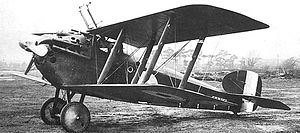
Lewis maskingevær / Tjeneste / 1. Verdenskrig / Brug på fly
1918 Sopwith Dolphin med to Lewis maskingeværer som peger opad.
Lewis maskingeværet er et let maskingevær fra tiden omkring 1. Verdenskrig. Det var af amerikansk design, som blev fuldendt og masseproduceret i Storbritannien, og anvendt i stor stil af Britiske og Dominion tropper under 1. Verdeskrig. Det fortsatte med at blive brugt i en række lande indtil efter afslutningen på Koreakrigen. Det er let at genkende på det store kølerør, som omgiver løbet og dets topmonterede pandemagasin. Det blev også brugt i vidt omfang som maskingevær på fly, altid uden køleskærm, under begge verdenskrige.